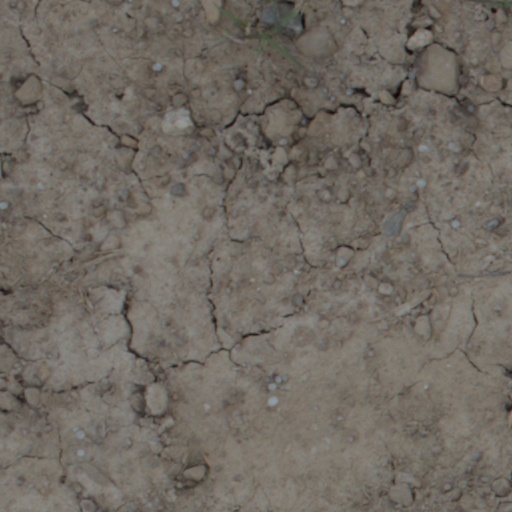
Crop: wheat